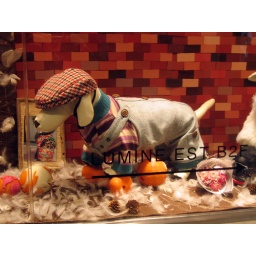
dog clothes in tokyo